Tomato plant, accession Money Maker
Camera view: vertical (180 deg); turntable rotation: 240 degrees
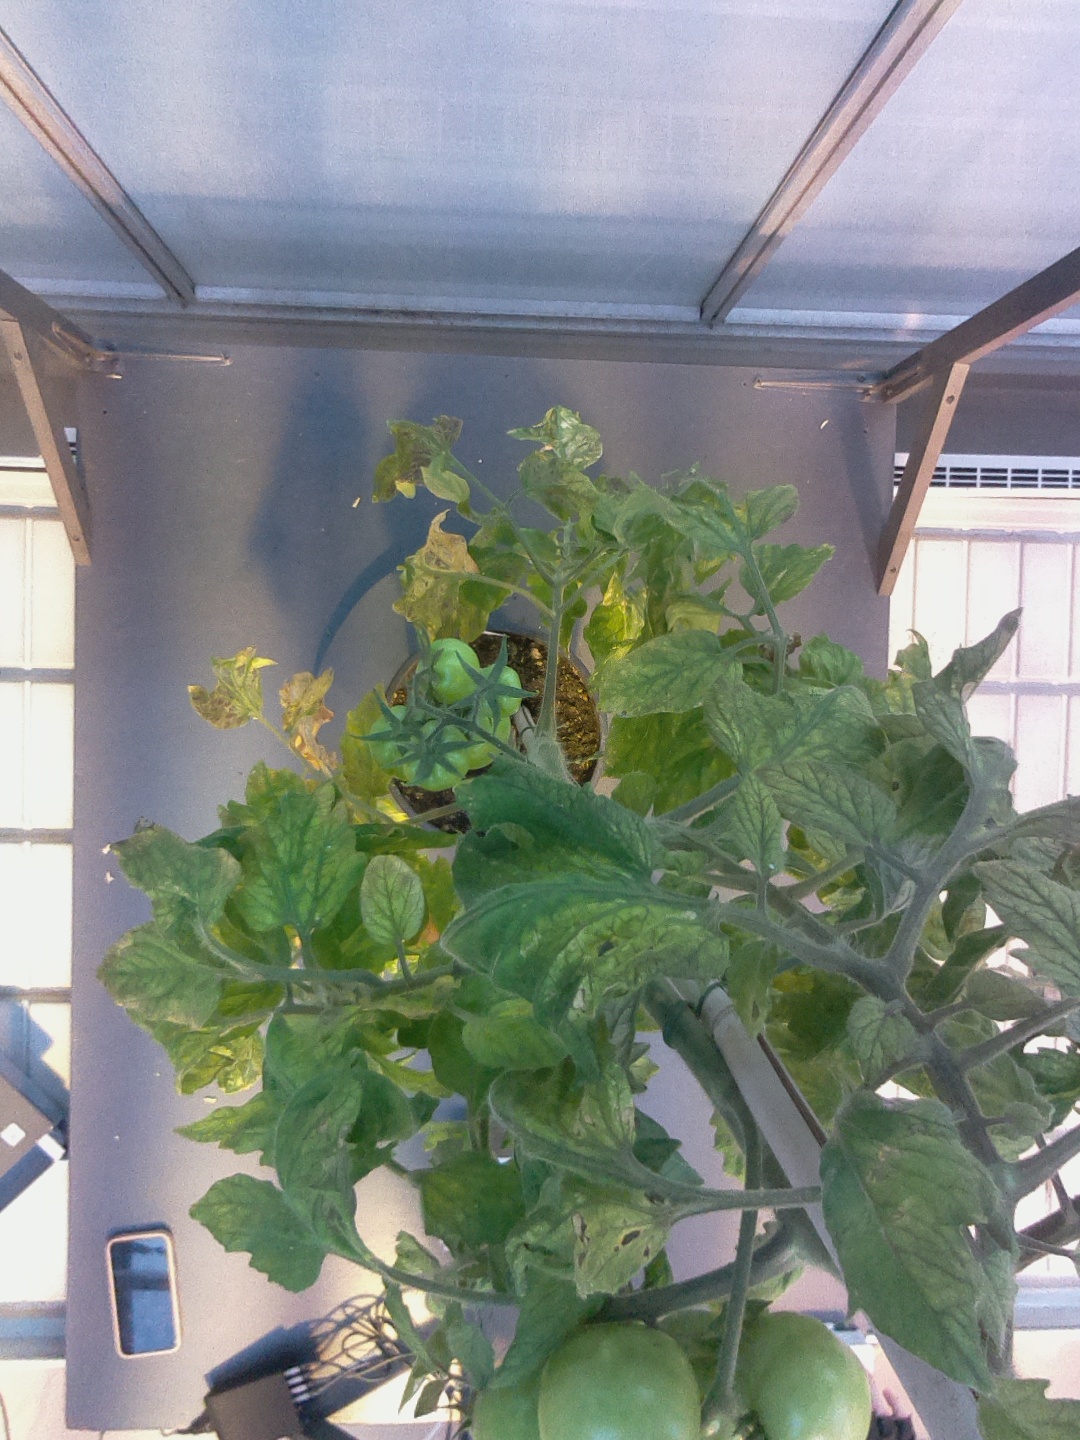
BBCH growth stage 77: 70%-80% of final fruit size